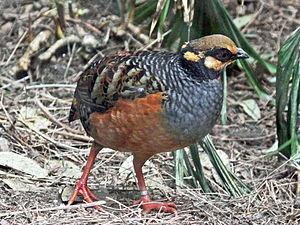
La Torquéole de Java est une espèce d'oiseaux de la famille des Phasianidae.